Witch Watch

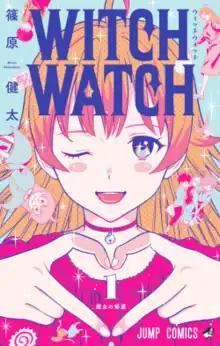
First volume cover,

is a Japanese fantasy and romantic comedy manga series written and illustrated by Kenta Shinohara. It has been serialized in Shueisha's magazine "Weekly Shōnen Jump" since February 2021, with its chapters collected into twenty-two volumes as of July 2025. By November 2022, the manga had over 1.1 million copies in circulation. An anime television series adaptation produced by Bibury Animation Studios premiered in April 2025.